Legal disputes over the Harry Potter series

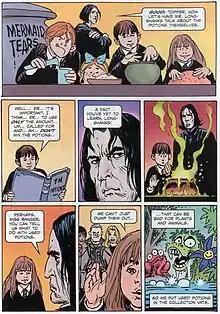
Rowling issued a notice against "The Preventive Maintenance Monthly" for a parody comic featuring characters similar to those in "Harry Potter".

In their May 2004 issue, the US Army publication "The Preventive Maintenance Monthly", which instructs soldiers on how to maintain their equipment, featured a spoof comic based on "Harry Potter", featuring a character named Topper who resided at Mogmarts School under Professor Rumbledore. The publication received notice from Rowling's lawyers that the comics breached copyright, though the magazine's editor, Ken Crunk, claimed that no violation had taken place, as "[t]he drawings do not look like any of the characters from "Harry Potter"". After a discussion with Rowling's representatives, the magazine agreed not to use the characters again.